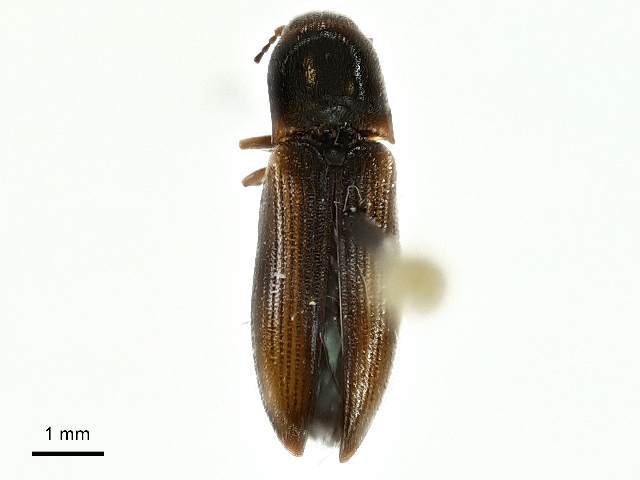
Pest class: clickbeetles_wireworms